South Mountain Oil Field

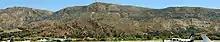
South Mtn from North at KSZP

The oil field covers most of the north slope, the summit, and part of the south slope of topographically prominent South Mountain, southeast of Santa Paula. Adjacent to the west and southwest is the small West Mountain Oil Field and the Saticoy Oil Field, which follows the north bank of the Santa Clara River. Land use is relatively unmixed, as the entire mountain is inaccessible to the public; areas not developed for oil and gas production are left in their natural state, excepting an area of orchards on Richardson Canyon Road near the north entrance to the field. Native vegetation on the mountain consists of chaparral, coastal sage scrub, and oak woodlands.